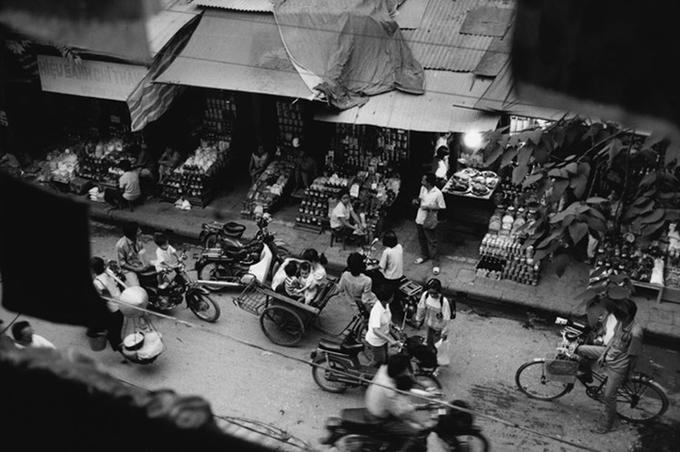
không có chiếc xe ô tô nào đang đi trên đường